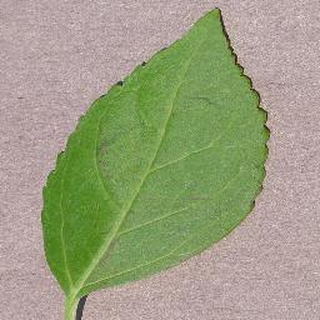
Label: healthy_cherry